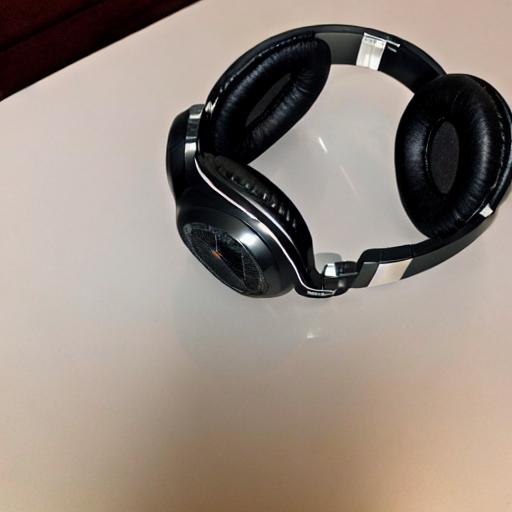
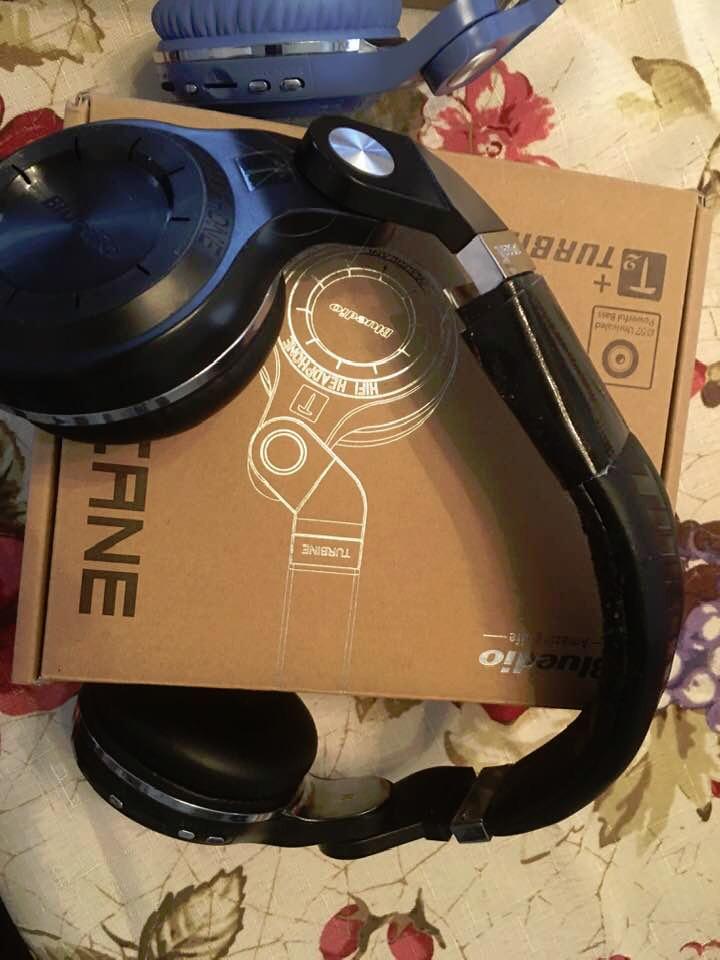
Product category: headphones
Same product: no